Describe the emotion expressed in this image:  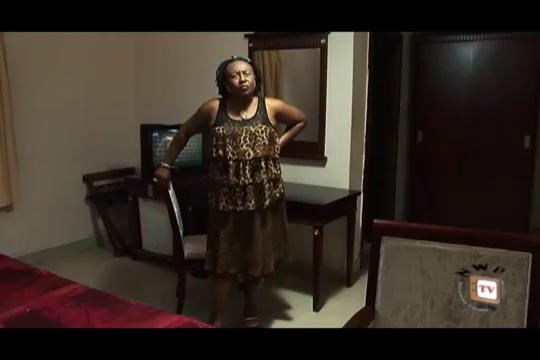
This person displays Suffering, valence and arousal with low intensity.